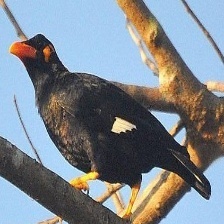
Species: ENGGANO MYNA
Scientific name: GRACULA ENGANENSIS